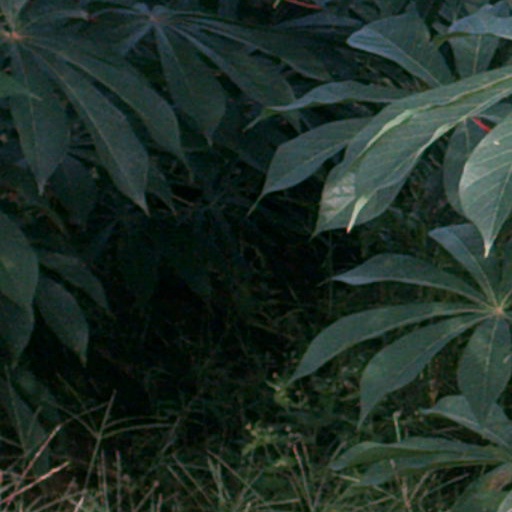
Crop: cassava